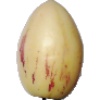
Label: Pepino 1